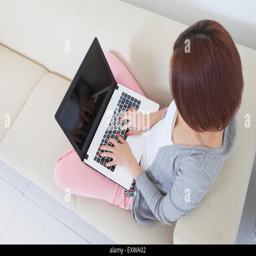
young woman sitting on the sofa and using laptop